Planetario de Montevideo

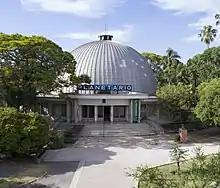
Planetario de Montevideo in 2017

The Planetario de Montevideo (or Montevideo Planetarium; also known as the Surveyor Germán Barbato Municipal Planetarium), is a planetarium in Montevideo, Uruguay.